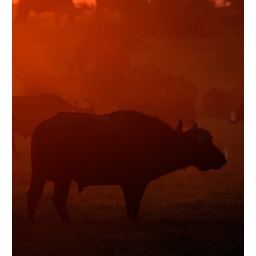
The white &amp;quot;thing&amp;quot; in front of the nose is not steam it is a cattle egret in the back.